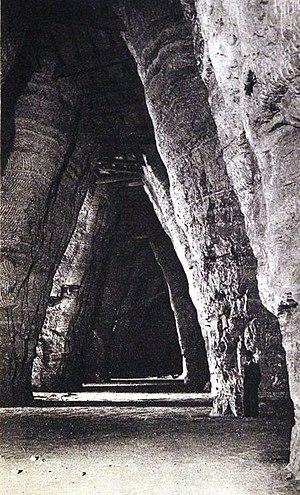
Vide d'une carrière de gypse de Montmartre.
Les carrières de Montmartre, dont le gypse fut exploité depuis l'époque gallo-romaine et transformé par les nombreux fours à chaux de la butte Montmartre, ont longtemps servi à confectionner le plâtre le plus fin et le plus réputé, tant pour la construction que pour les moulages : le « plâtre de Paris » ou « blanc parisien ».